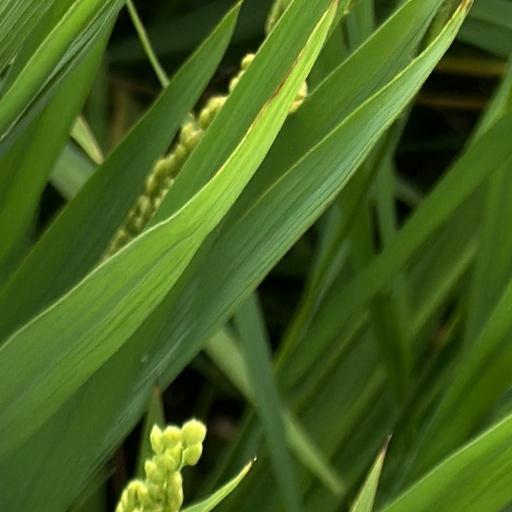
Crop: rice